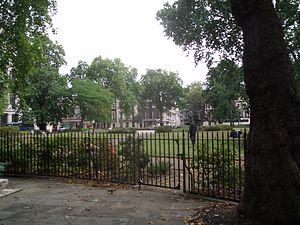
Situé dans le sud du borough londonien de Camden, Bloomsbury est une zone du centre de Londres, créée aux XVIIᵉ et XVIIIᵉ siècles par la famille Russell dans un quartier résidentiel à la mode. Il est remarquable pour sa gamme de « squares » aménagés en jardins, ses relations avec la littérature, ses nombreux hôpitaux et ses établissements universitaires.